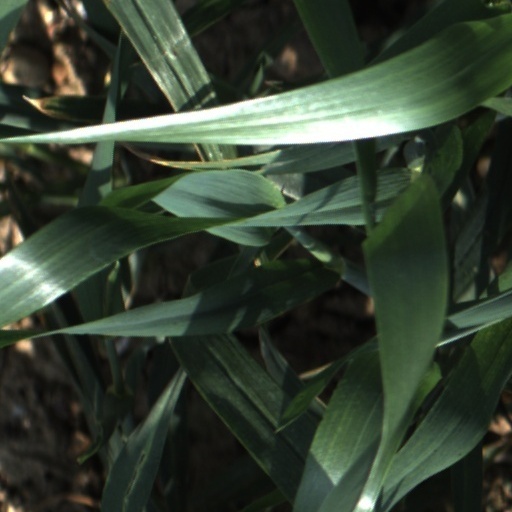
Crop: wheat